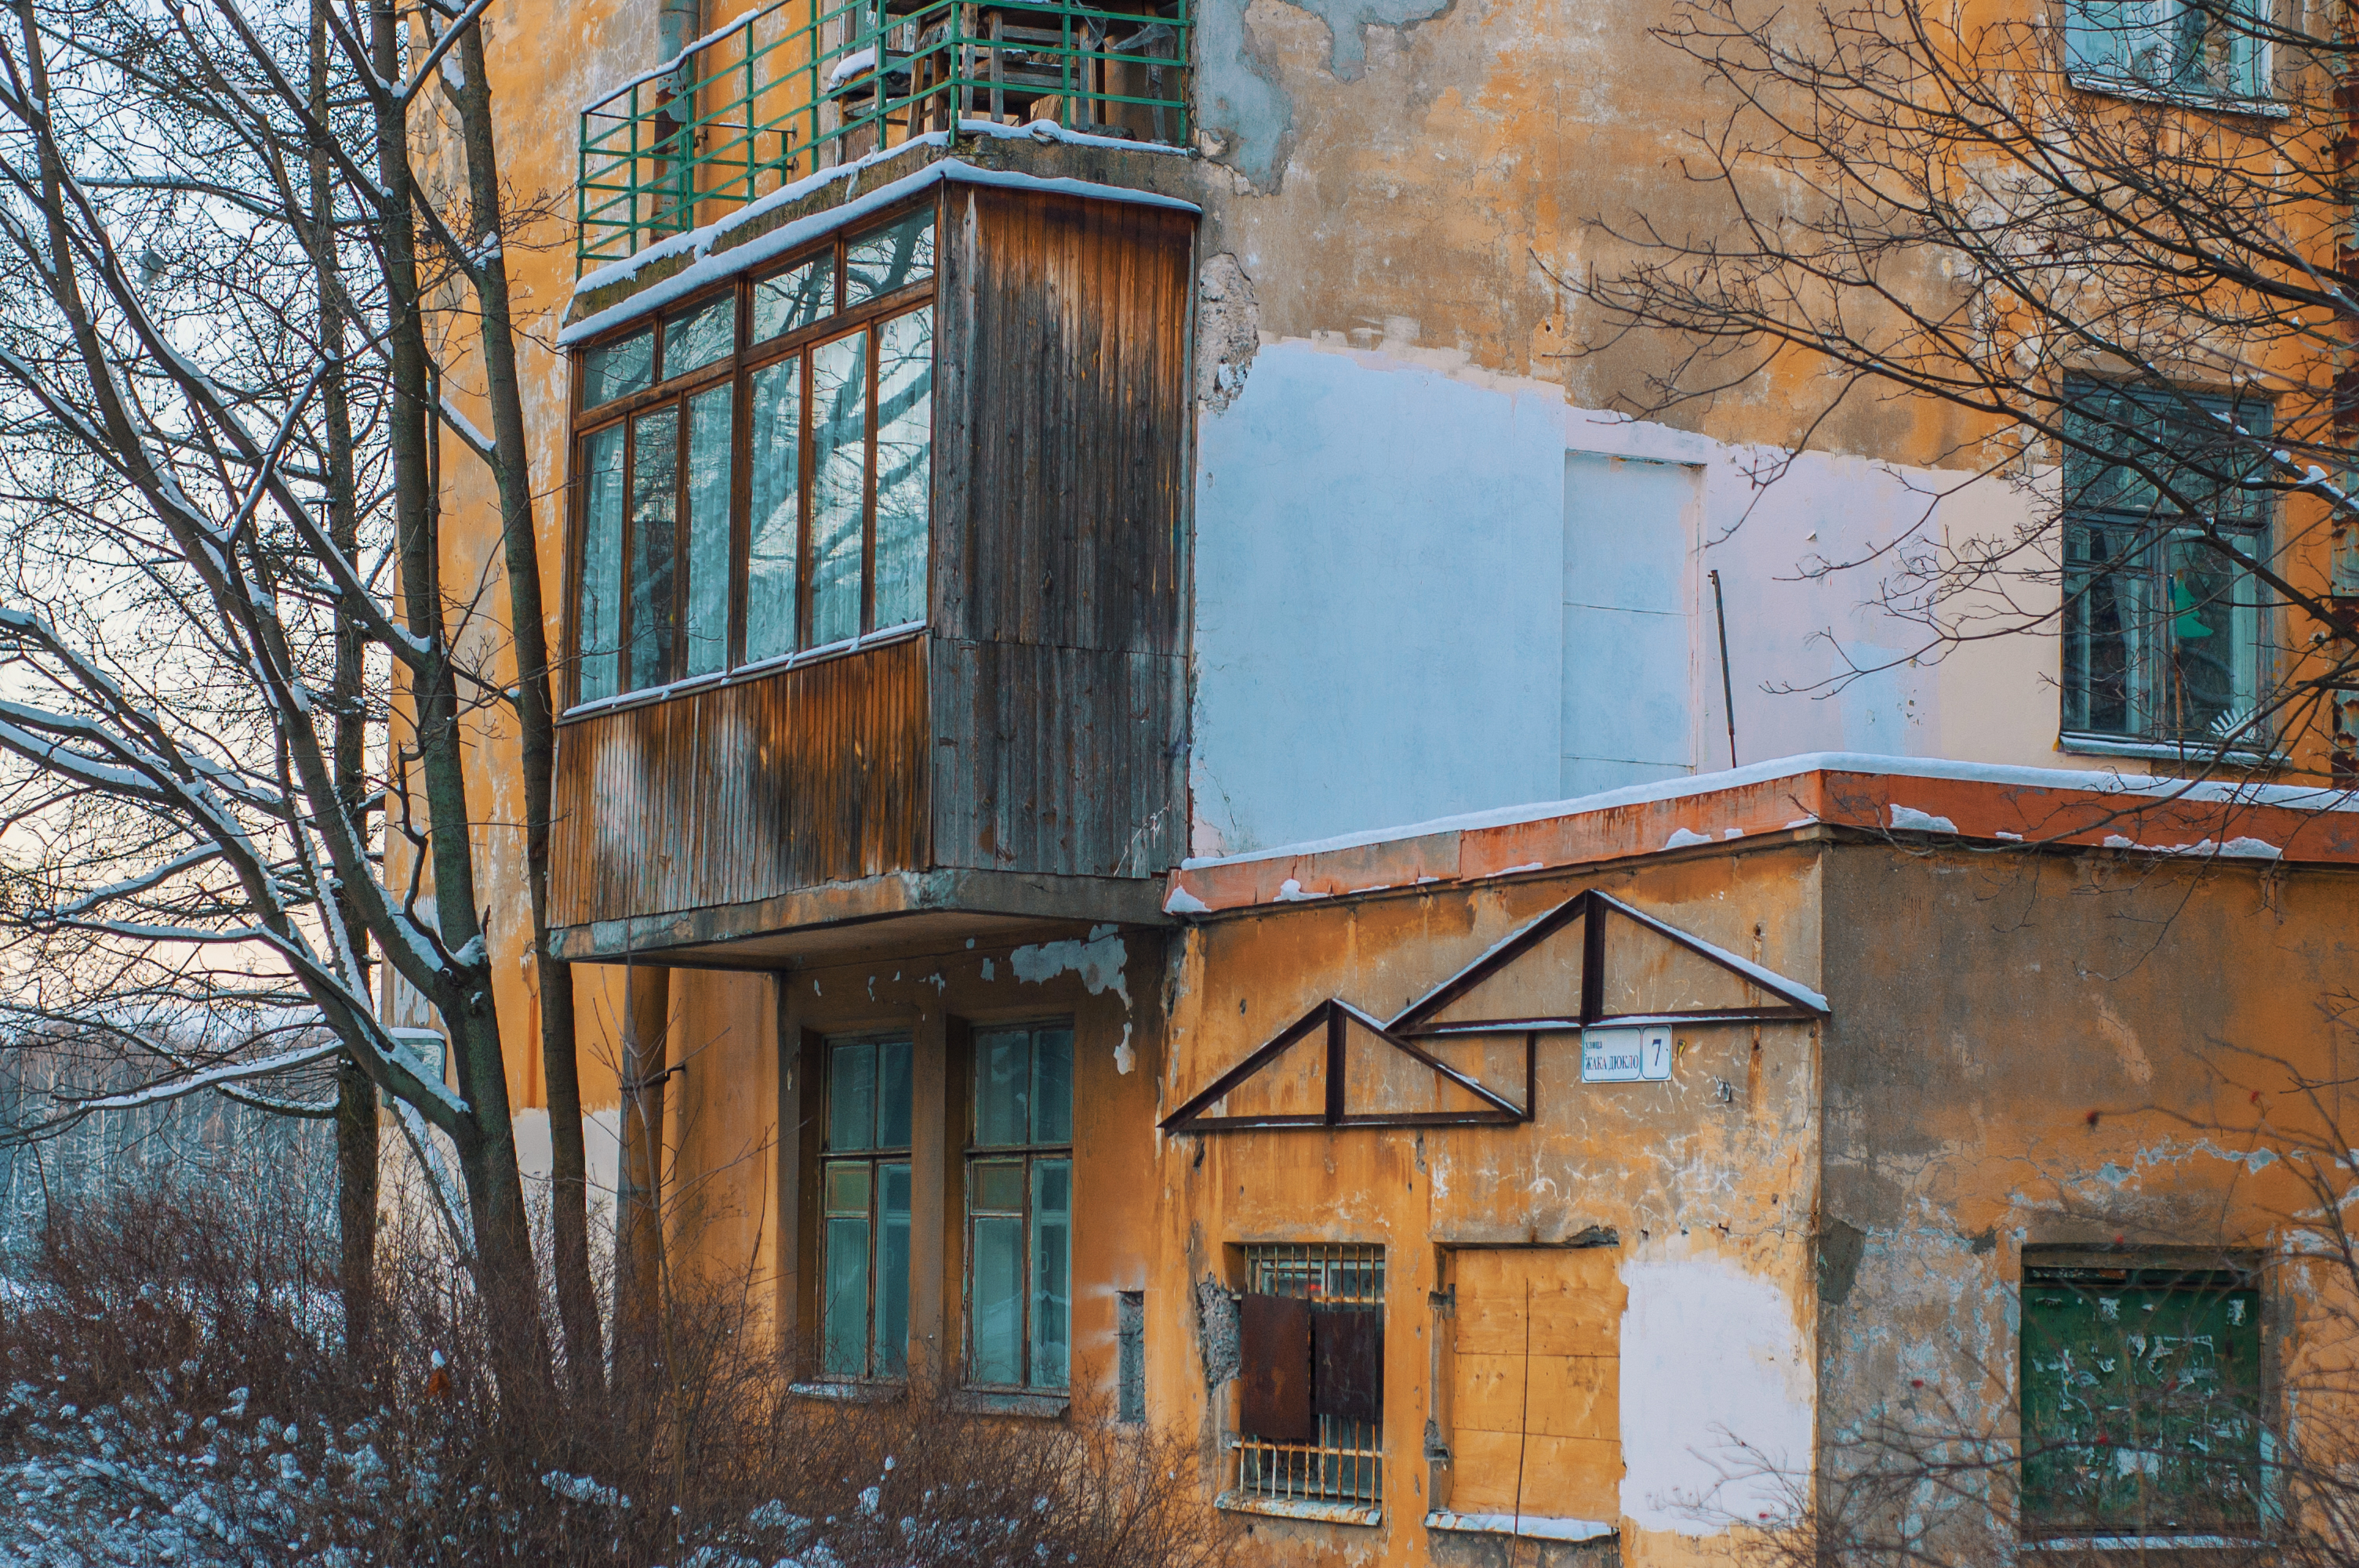
images, branch, facade, twig, door, fixture, house, paint, home door, painting